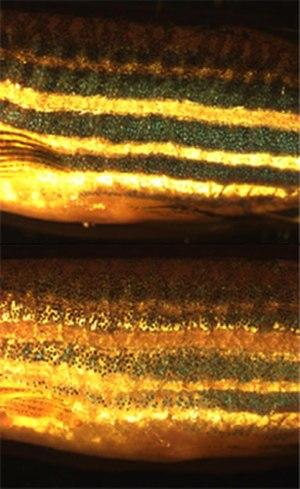
Les chromatophores sont des cellules pigmentaires qui réfléchissent la lumière présente dans le tégument de certains animaux. Ils sont en grande majorité responsables de la couleur de la peau et des yeux des animaux à sang froid et sont créés par la crête neurale durant le développement embryonnaire. Ils sont situés à la surface du tégument de certains Amphibiens, Poissons, Reptiles, Crustacés et Céphalopodes. Les brusques modifications de couleur des téguments, visibles chez certaines espèces, sont dues aux variations de taille des chromatophores, à la migration des pigments ou à la réorientation de lamelles réfléchissantes, sous contrôle hormonal, nerveux ou mixte. Ces modifications de couleur sont souvent employées comme moyen de camouflage par homochromie, mais peuvent aussi être déclenchées par des variations d'humeur, de température, de nature de l'environnement local, ou par le stress.